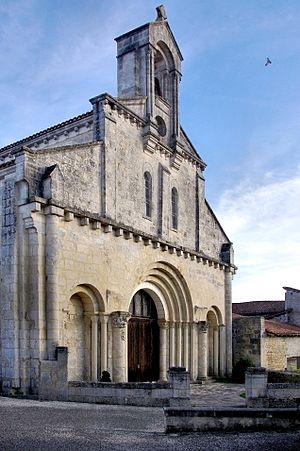
Façade de l'église Saint-Jean-Baptiste, Ronsenac, Charente, France.
Ronsenac est une commune du Sud-Ouest de la France, située dans le département de la Charente.